Aksi

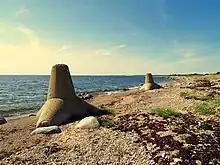
Beach of Aksi

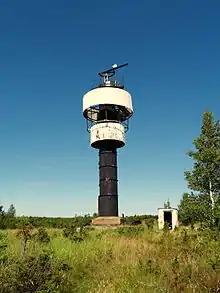
Aksi lighthouse

Aksi (also known as Väike-Prangli (Little Prangli) or Äksi) is an Estonian island in the Gulf of Finland with an area of 59 hectares. Coordinates are It forms an archipelago with nearby islands of Prangli and Keri. Aksi belongs to Idaotsa village in Viimsi Parish, Harju County.